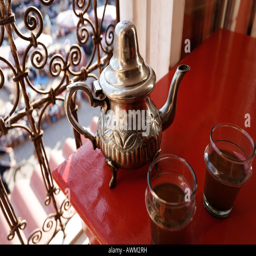
ornate teapot and glasses on a red table in the historic quarter